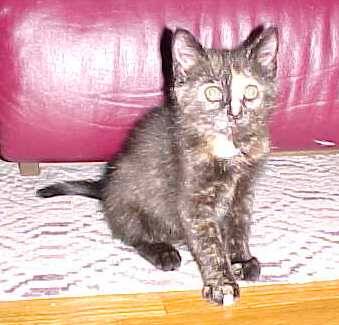
Label: cat